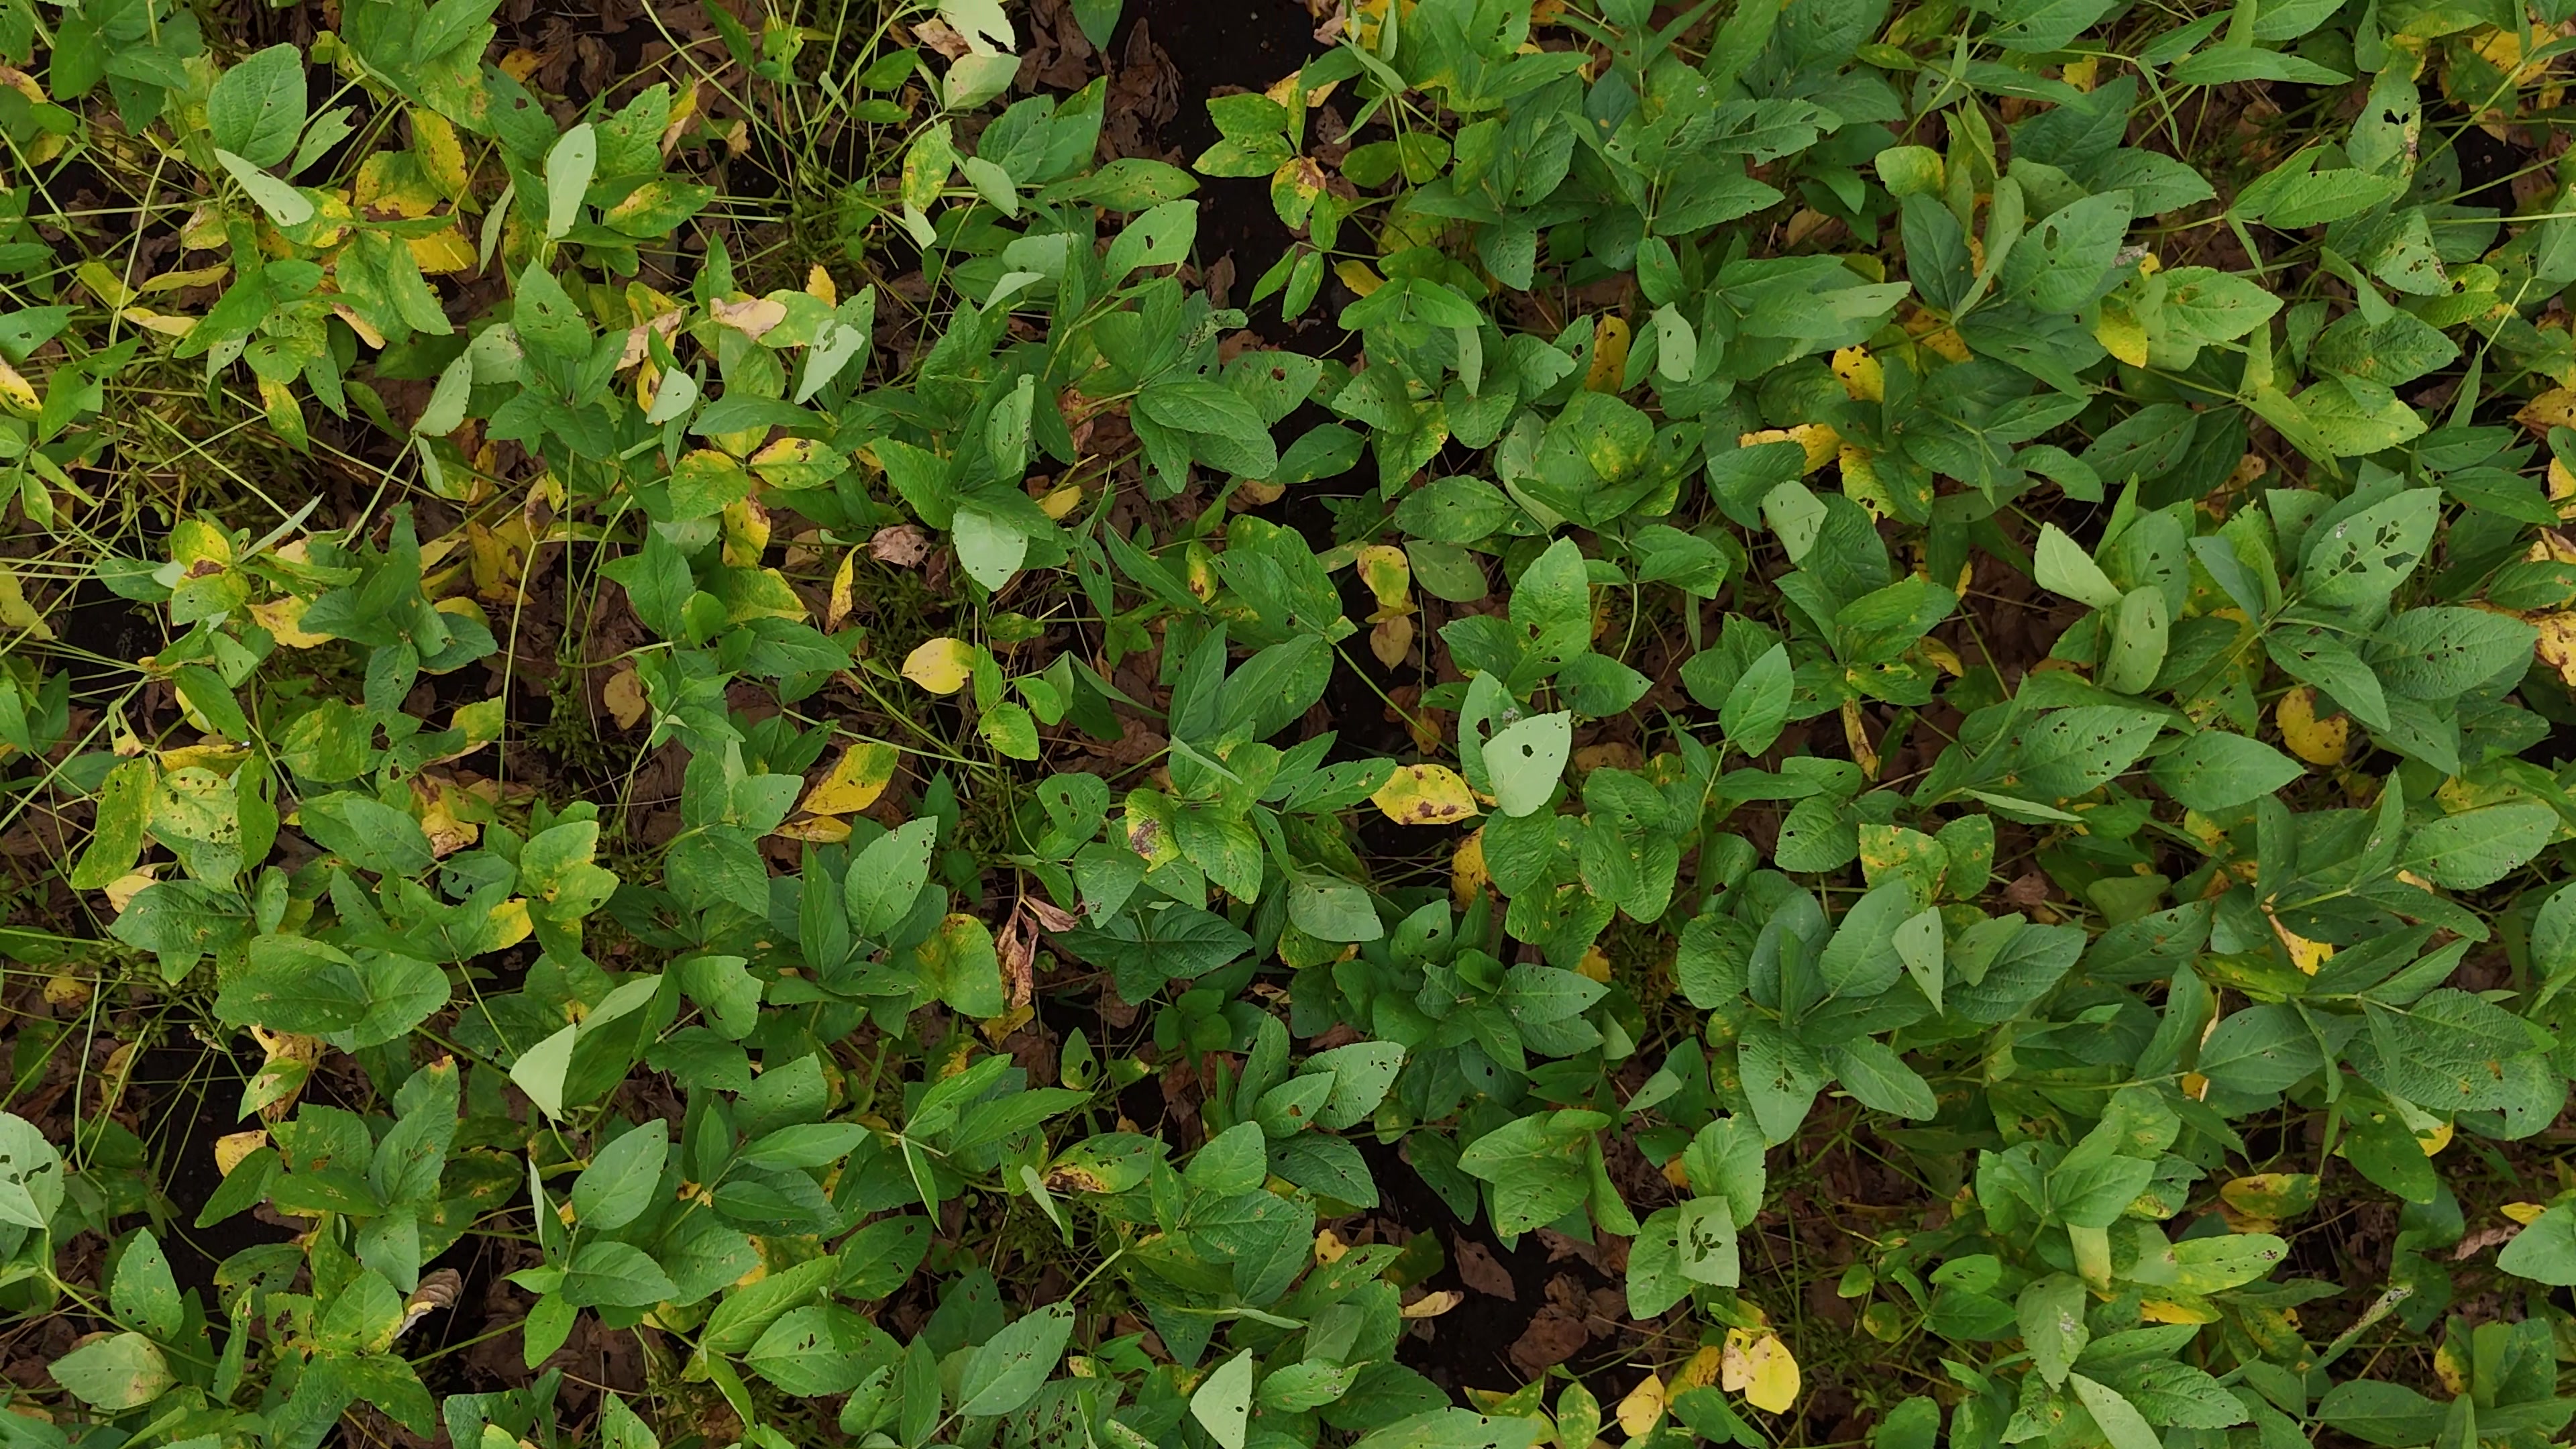
Label: Rust